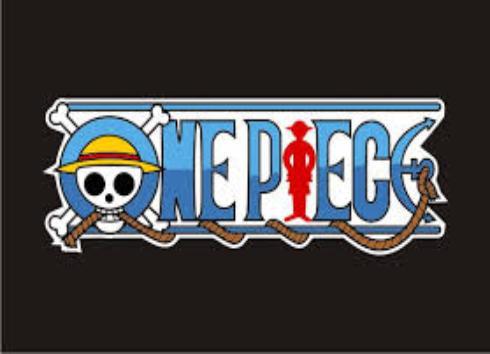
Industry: Leisure